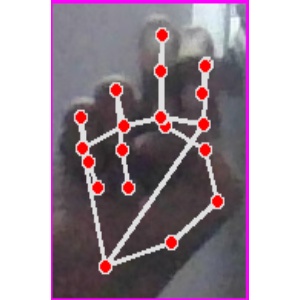
अक्षर: ह